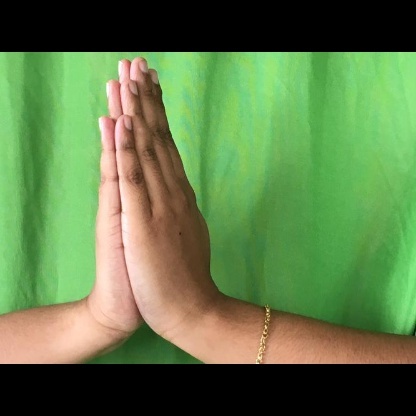
Mudra: Anjali